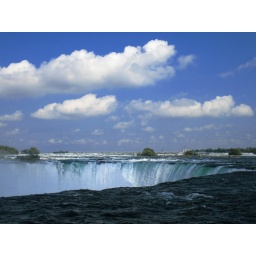
I always thought the sky was beautiful, but the water in this shot I thinks takes center stage.